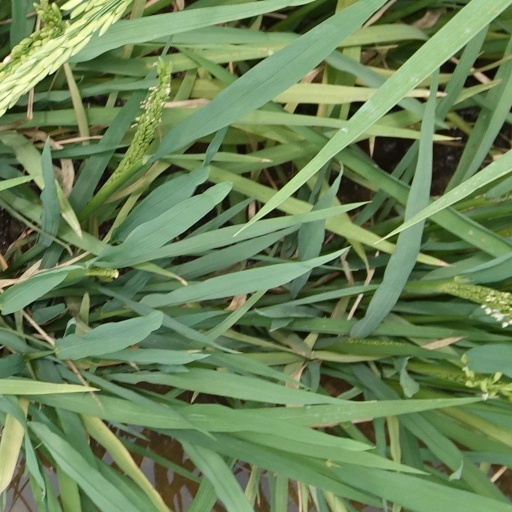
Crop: rice